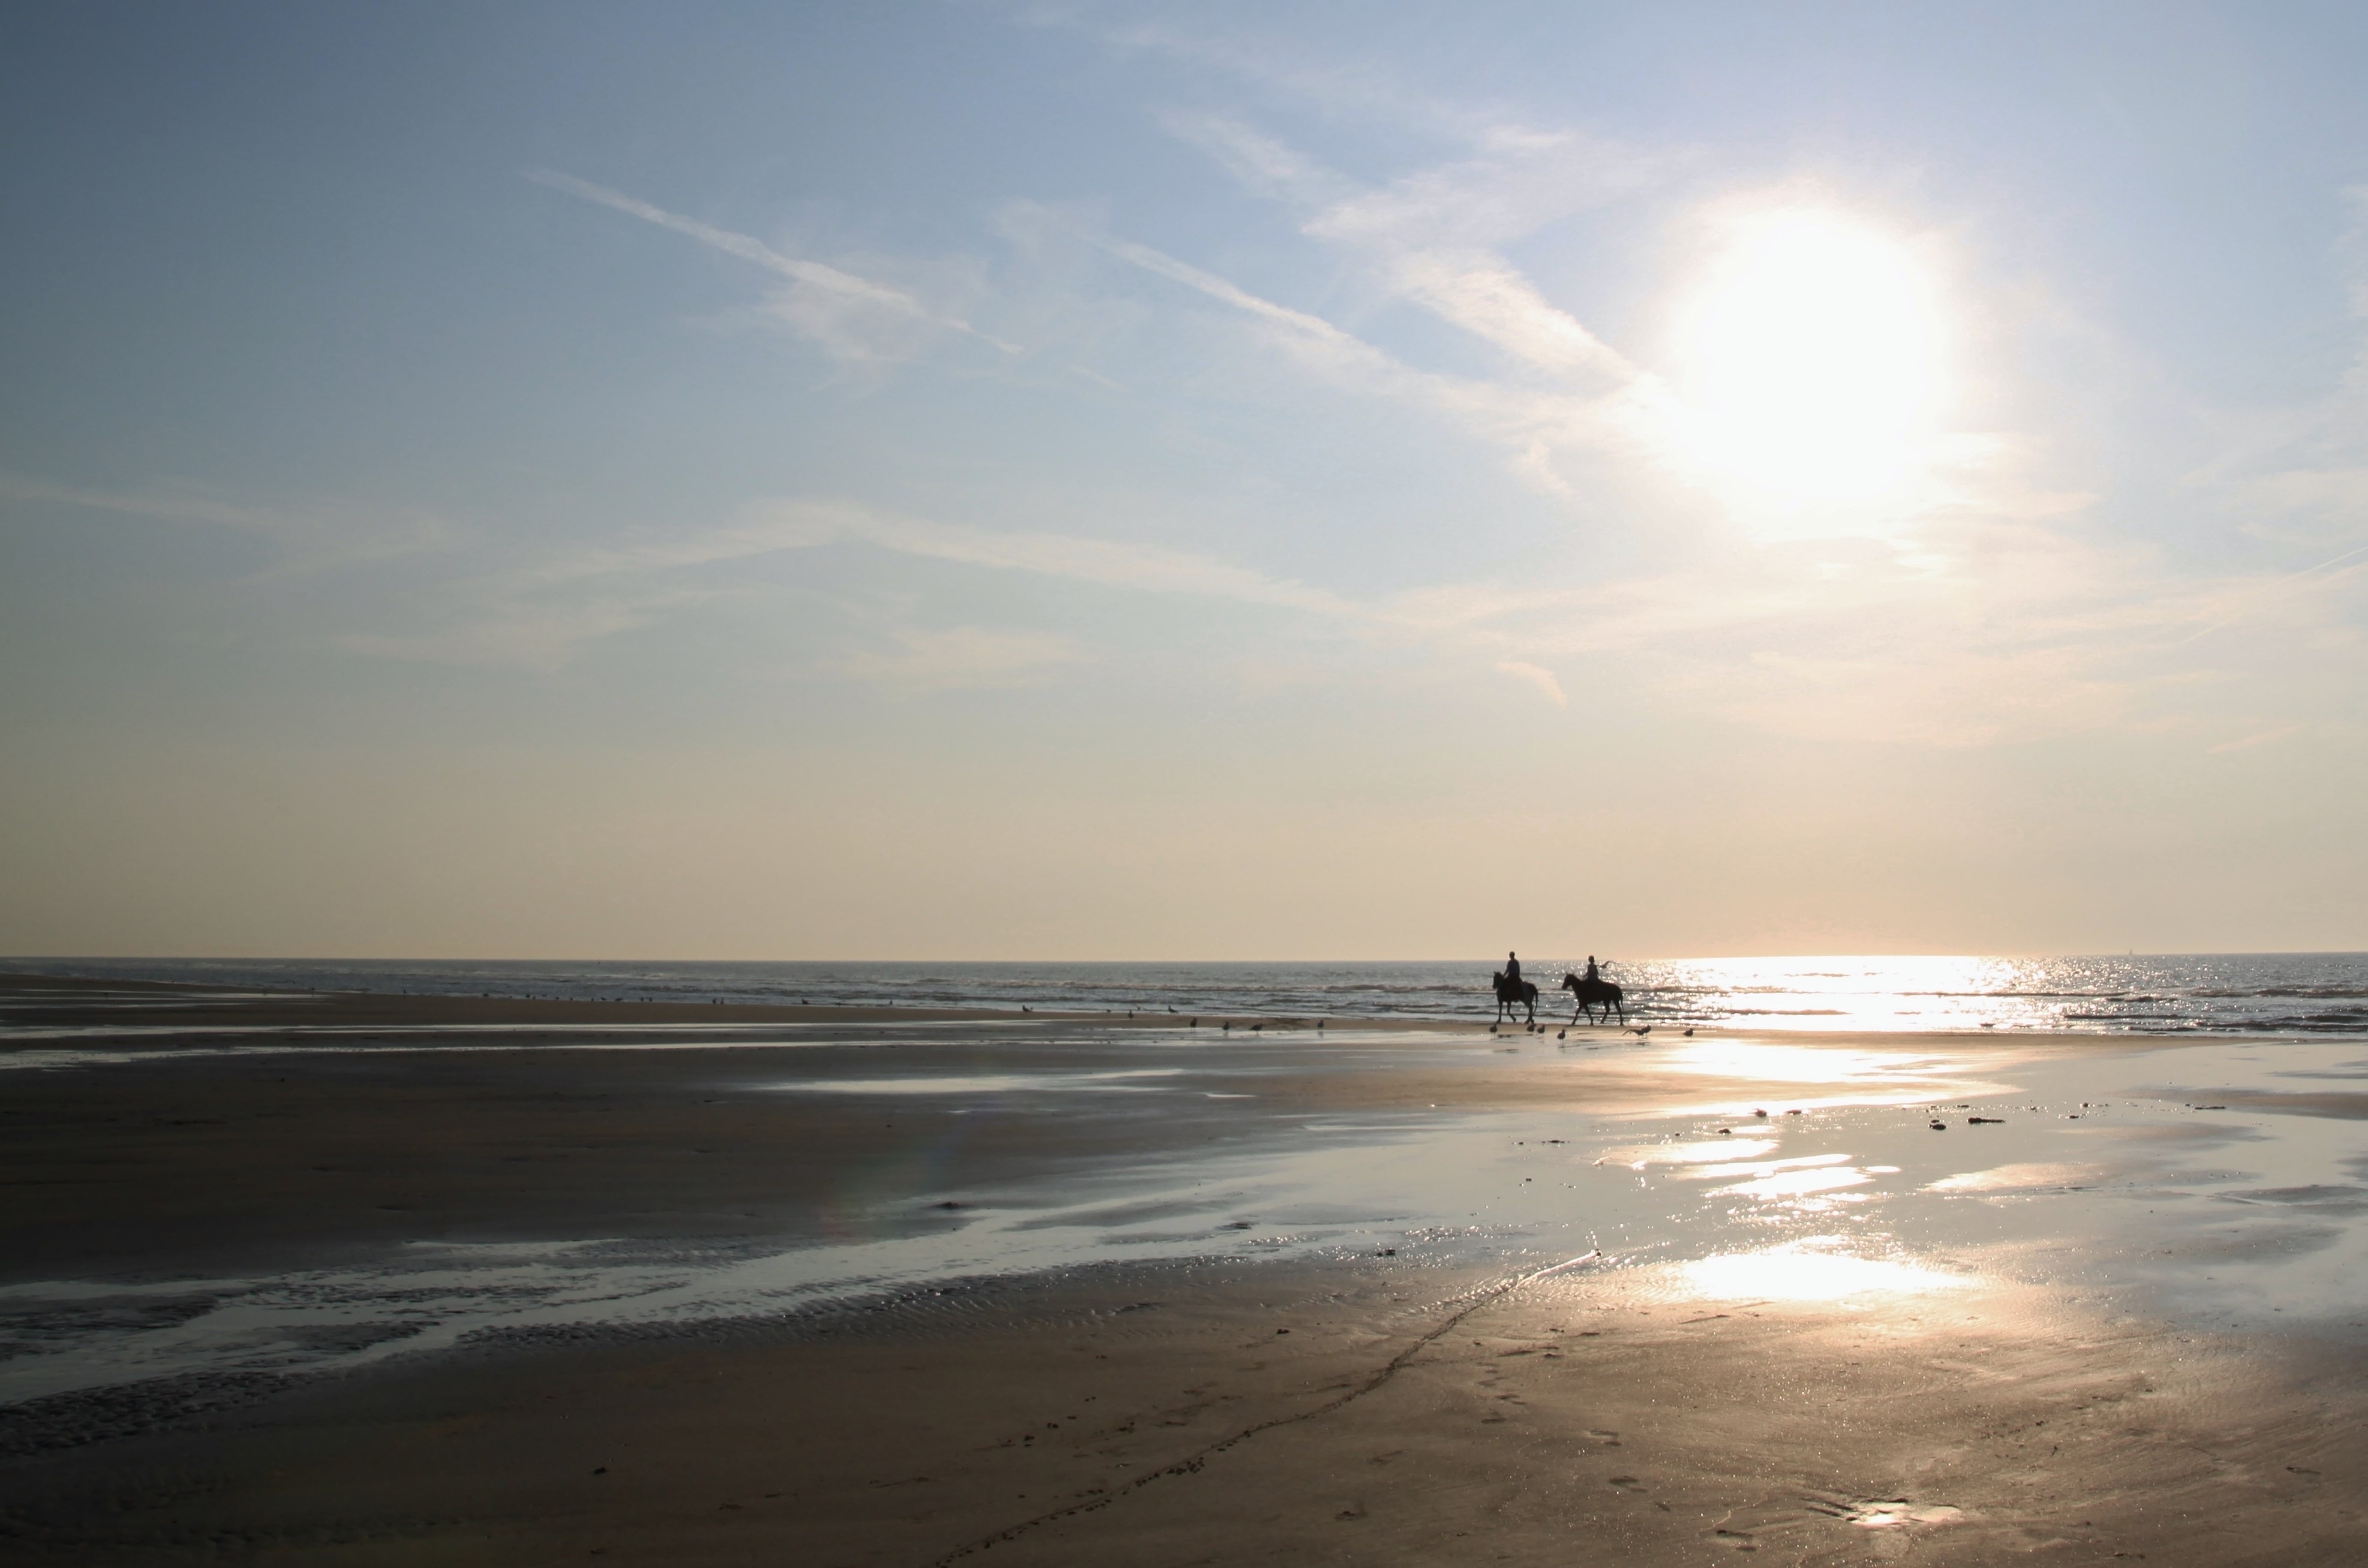
beach, landscape, sea, coast, water, nature, sand, ocean, horizon, light, cloud, sky, sun, sunrise, sunset, sunlight, morning, shore, wave, dawn, animal, travel, dusk, evening, reflection, horse, holiday, ride, rest, body of water, sparkle, lichtspiel, horses, clouds, relaxation, holidays, mood, north sea, mirroring, reiter, back light, ebb, sand beach, sea level, mudflat, atmospheric phenomenon, wind wave, de haan